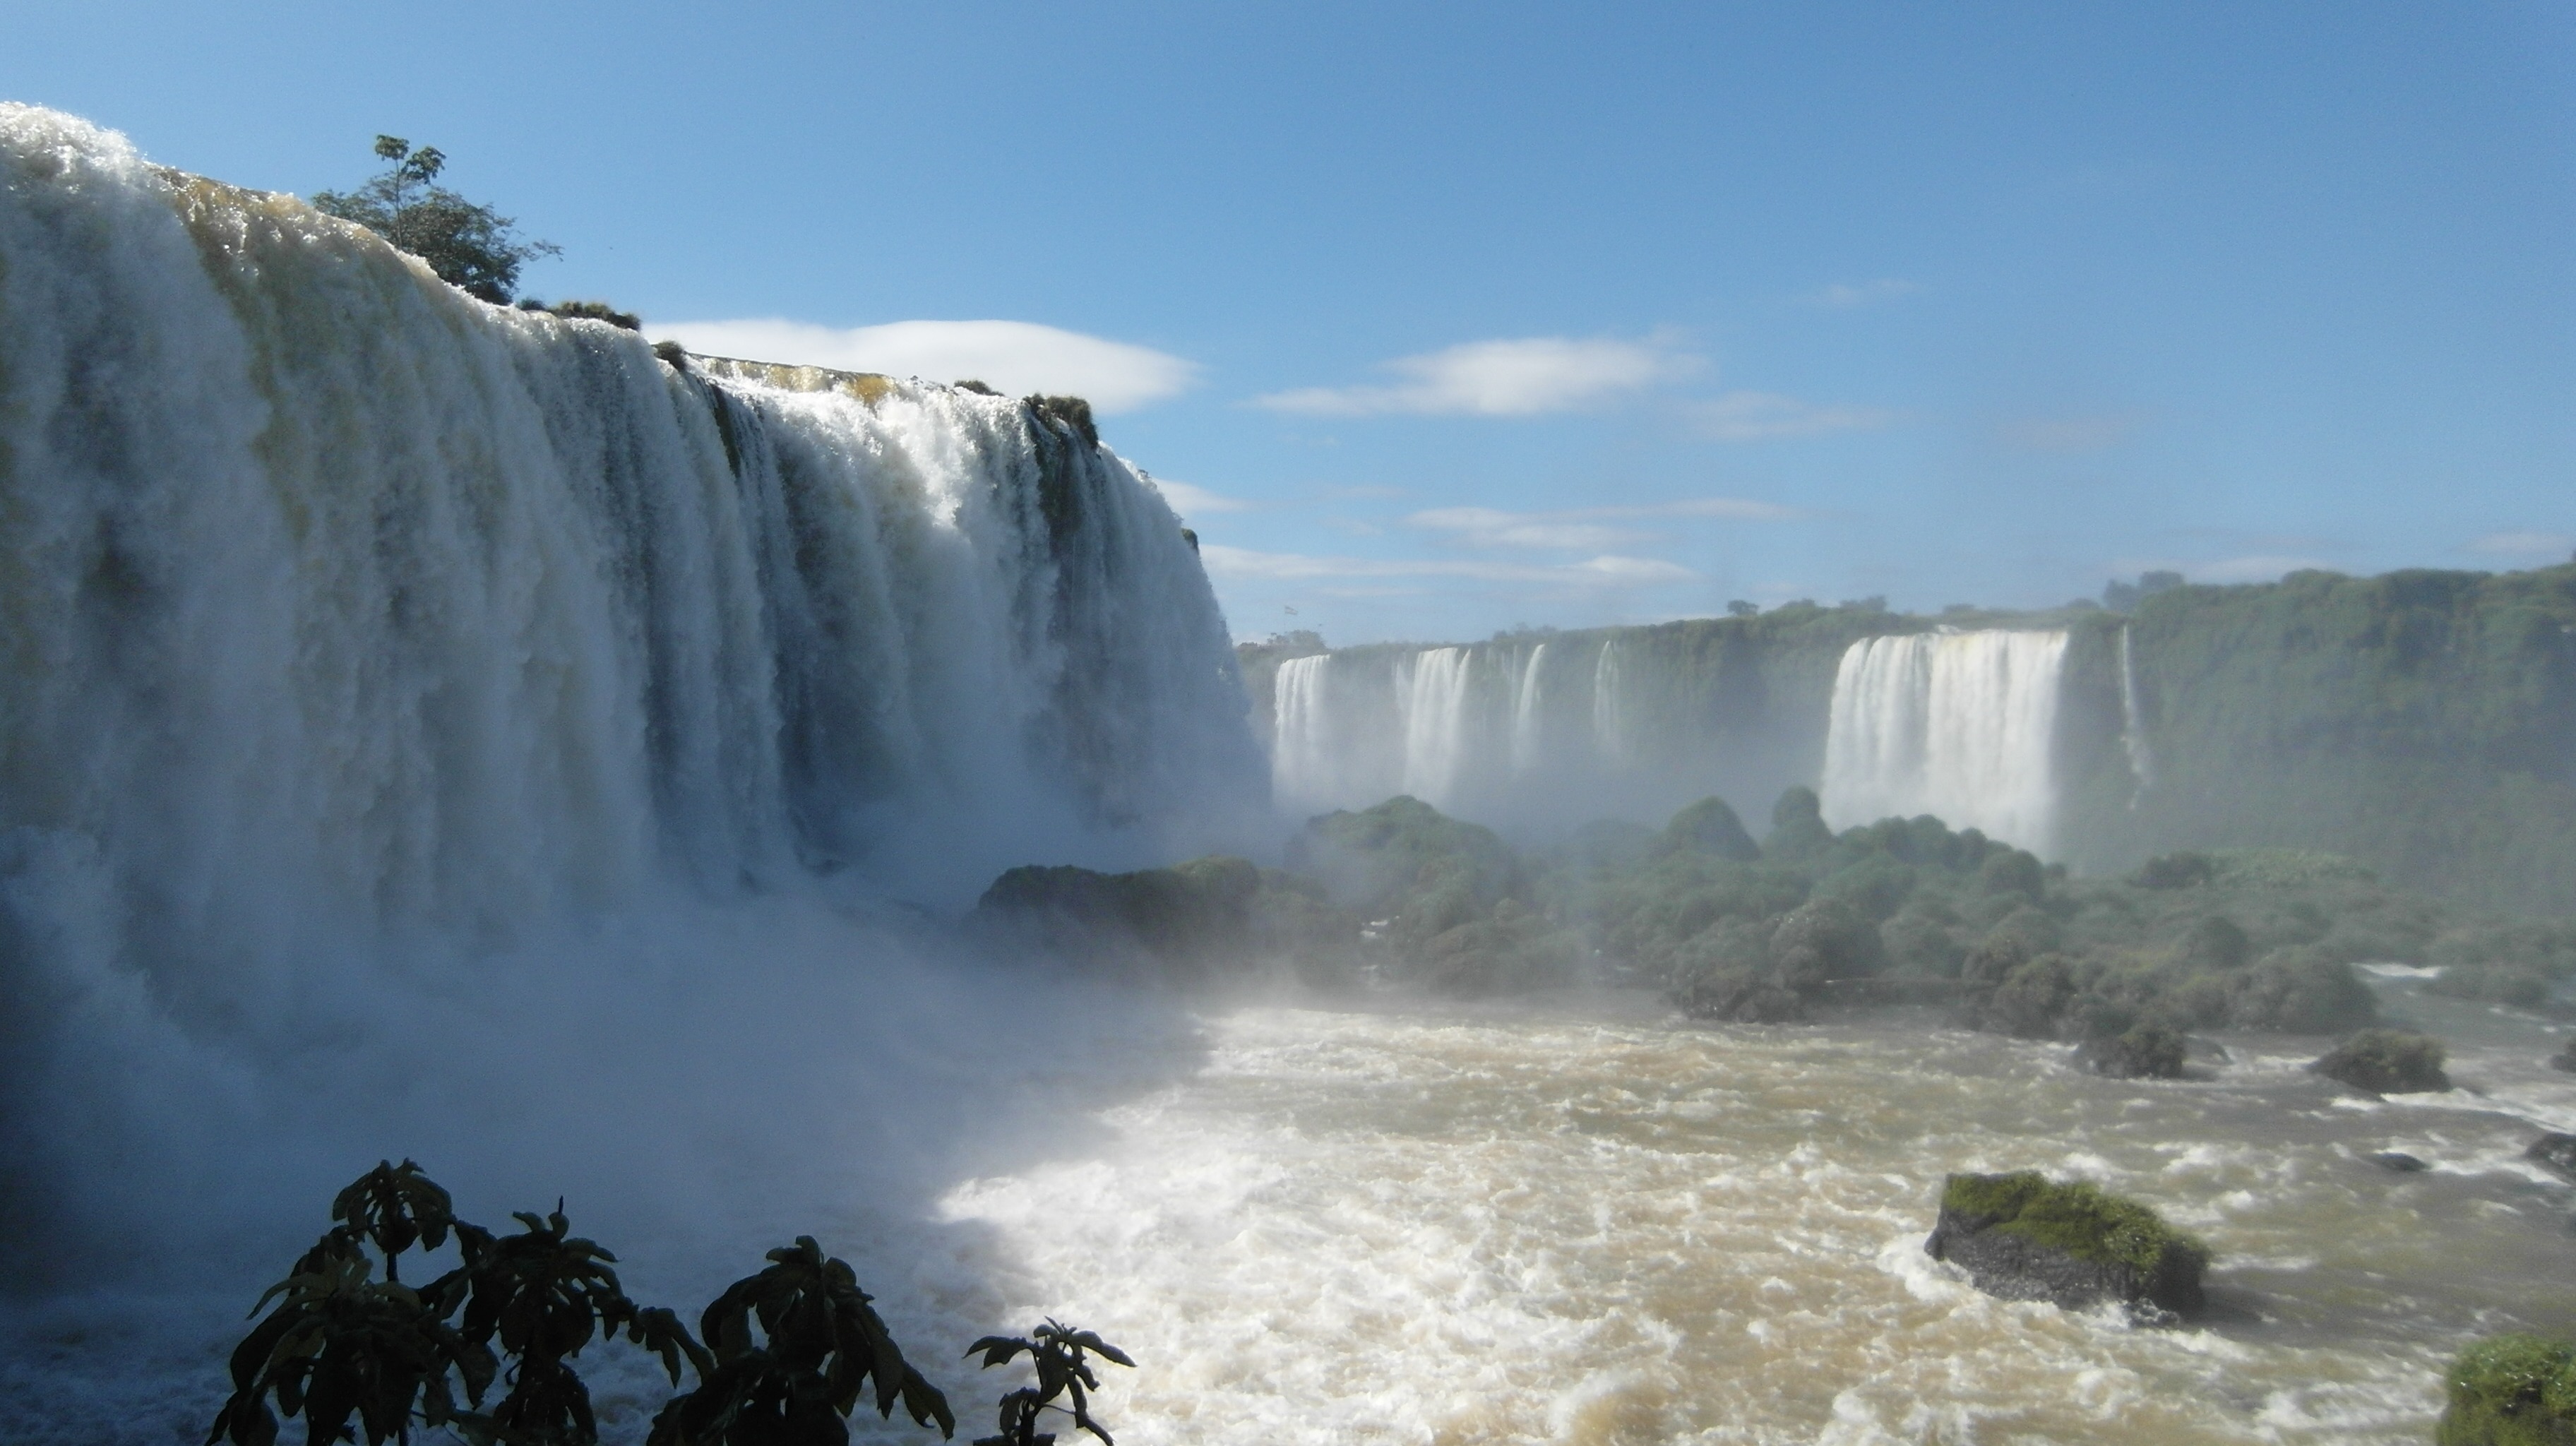
water, waterfall, wild, spray, terrain, body of water, wasserfall, argentina, iguacu, brazil, cataratas, border, water feature, cases, unesco world heritage, geological phenomenon, wind wave, foz do igua u